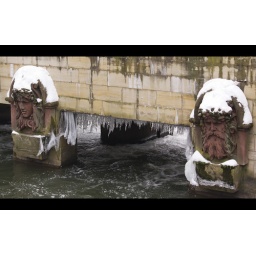
Spotted on a bridge over the river Leine in Hannover.